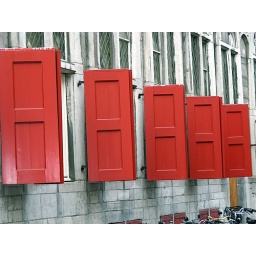
red window shutters on a building in Utrecht